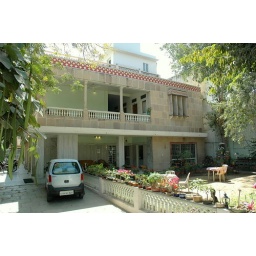
True feeling of a home stay. A green lawn and fish pond in the front.